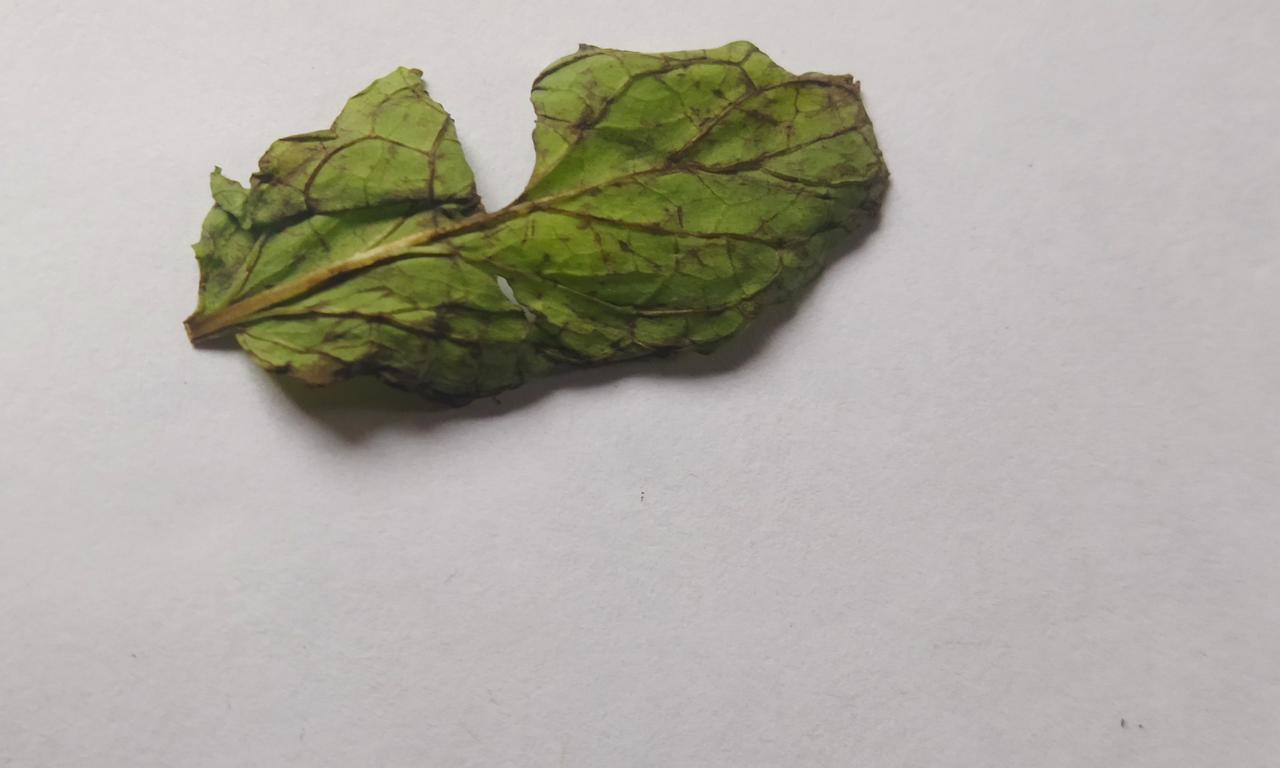
Label: Spoiled